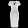
Label: Dress